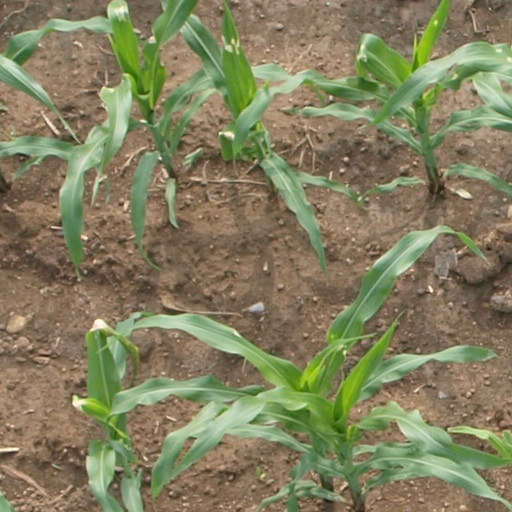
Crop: maize; corn